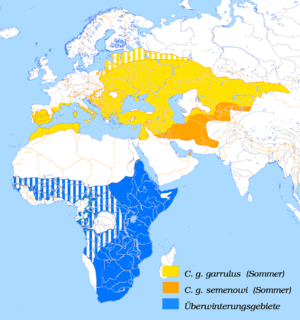
Ellekrage
Ellekragens udbredelsessområdeGult - yngleområde C. g. garrulusOrange - yngleområde C. g. semenowiBlåt - overvintringsområde
Ellekragen er en fugleart i familien ellekrager og eneste europæiske repræsentant for familien. Den lever fortrinsvis af insekter. Ellekragen er en meget sjælden gæst i Danmark.